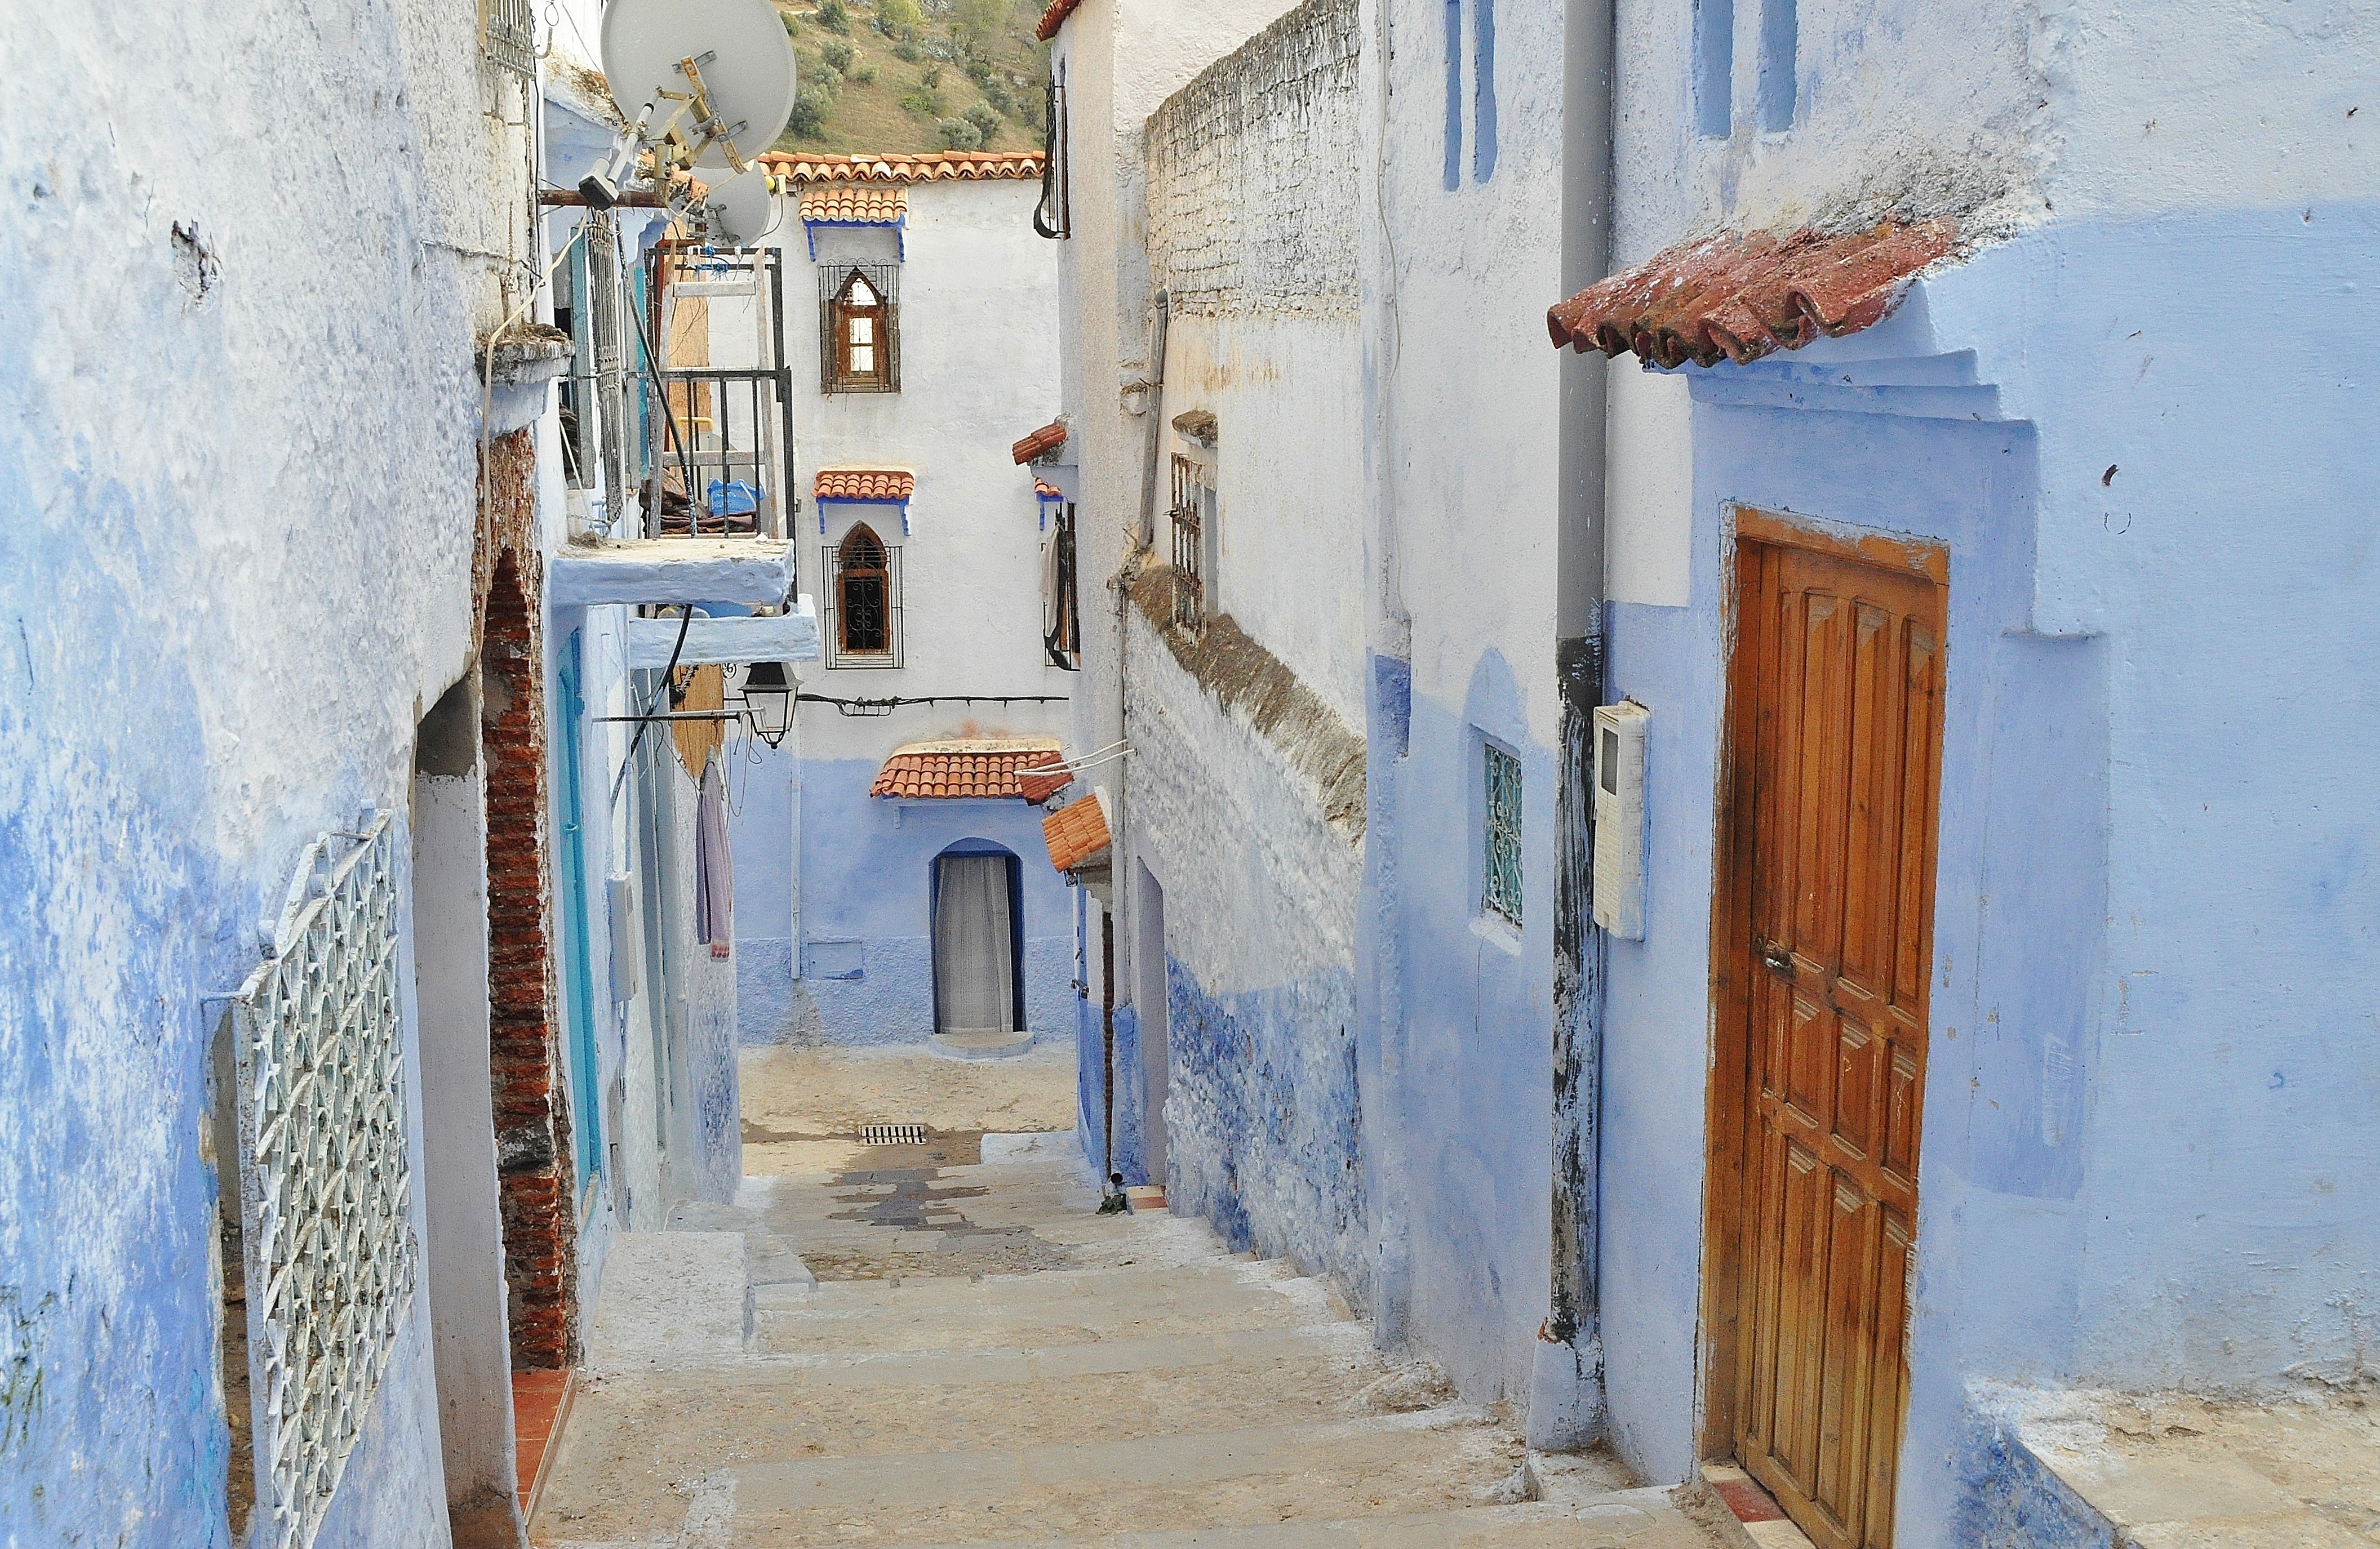
winter, wood, road, street, house, town, old, alley, home, wall, narrow, village, color, ancient, facade, blue, art, ruins, infrastructure, homes, houses, morocco, neighbourhood, urban area, ancient history